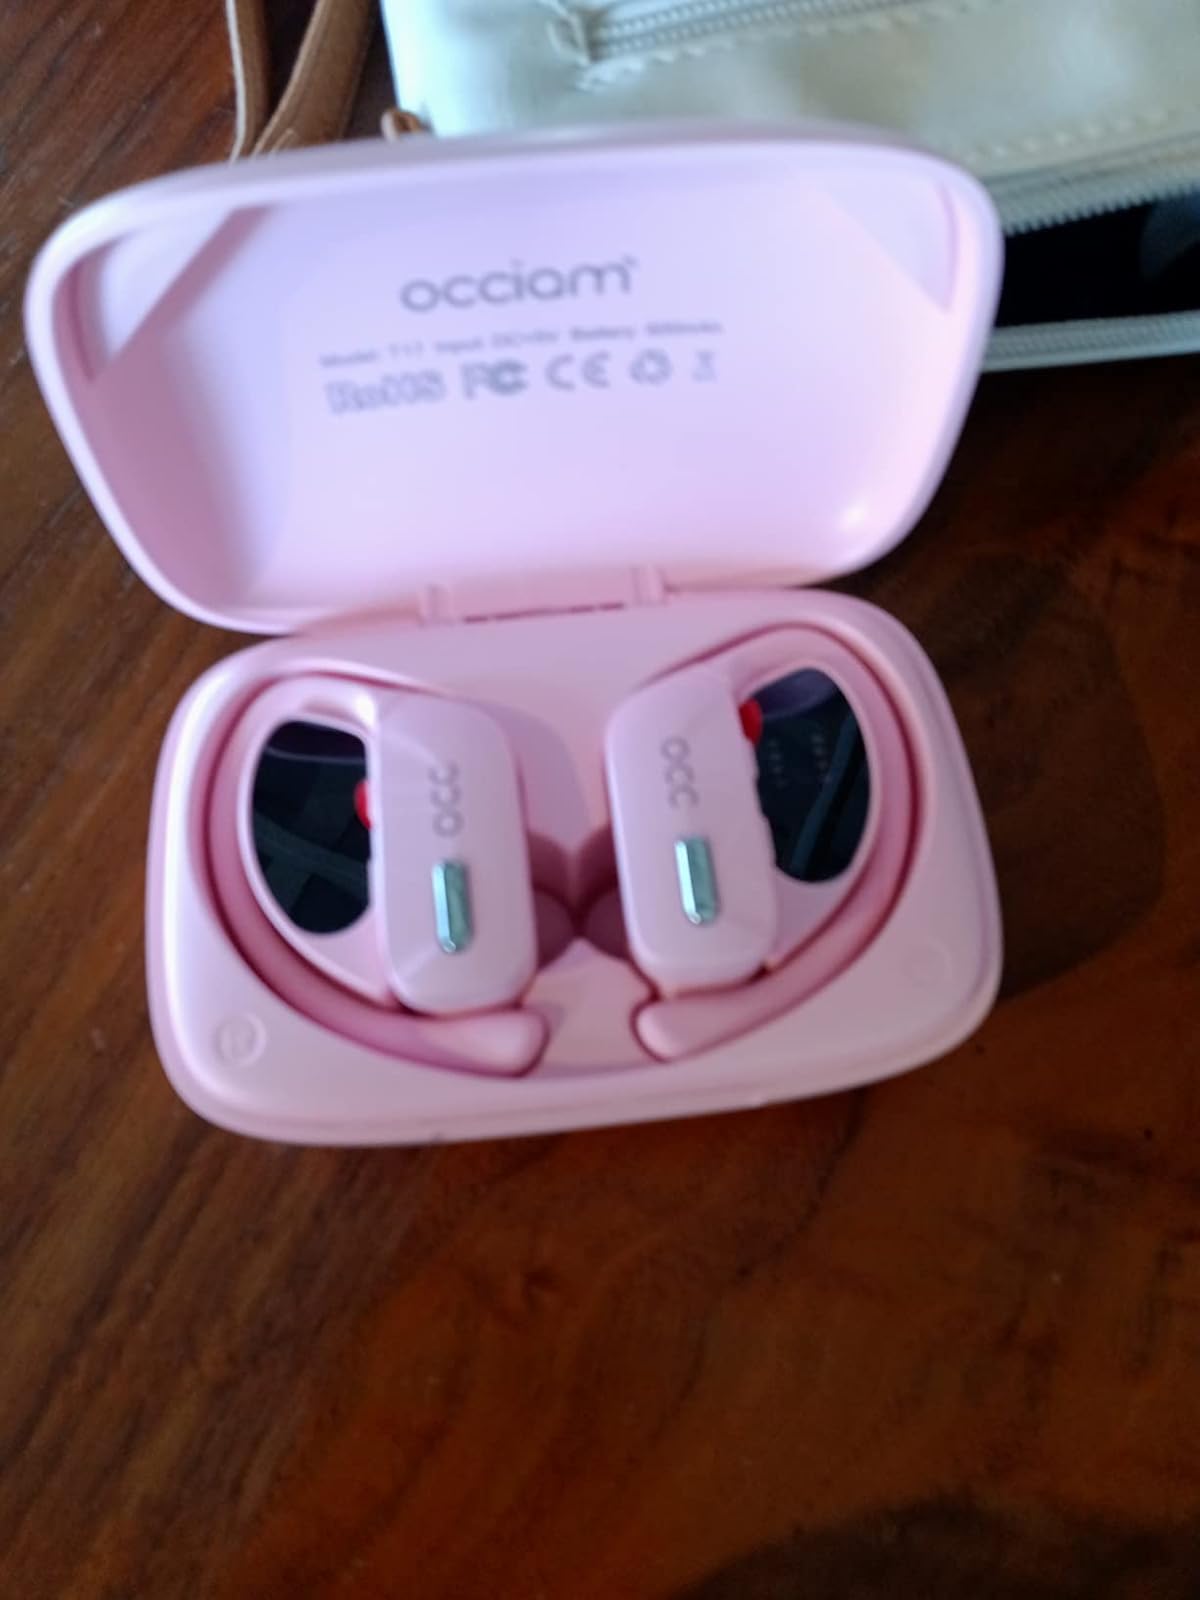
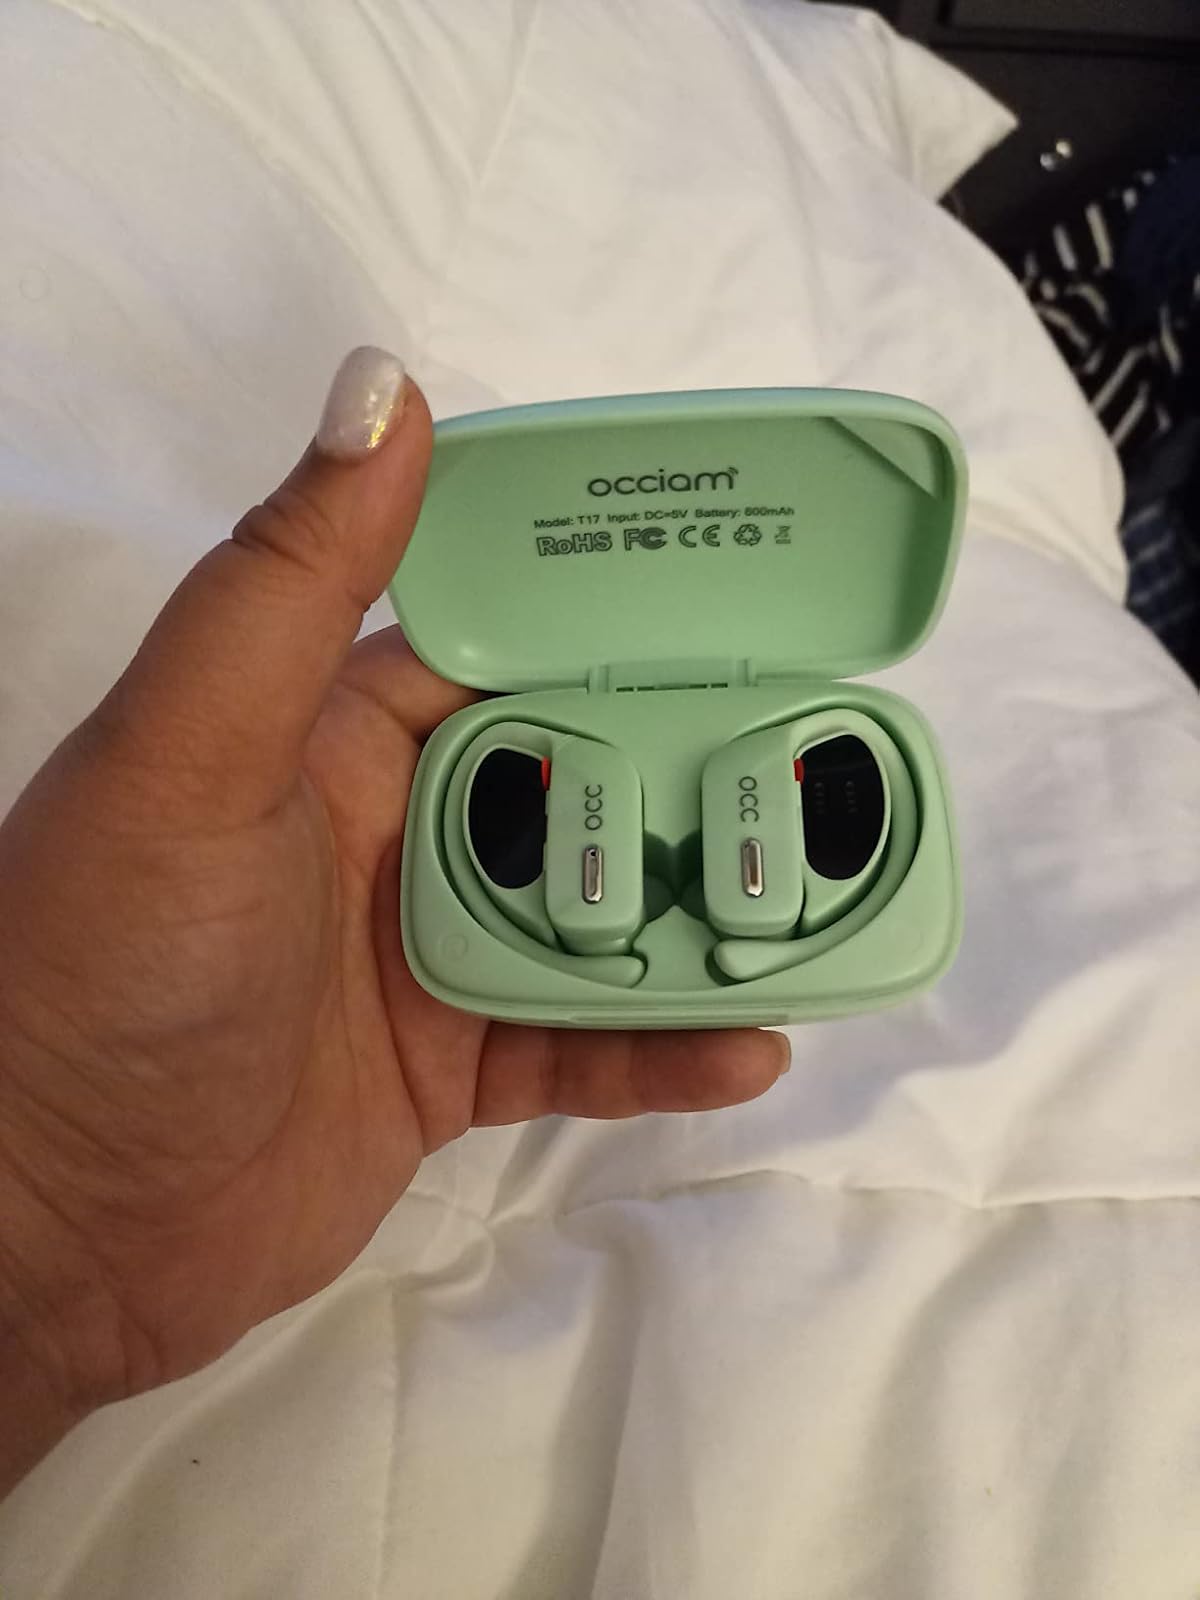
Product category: earbuds
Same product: no